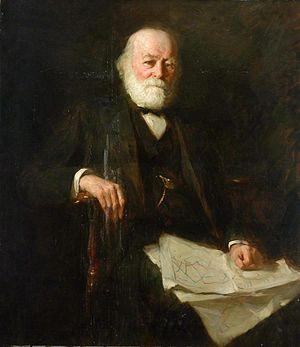
Sir Isaac Lowthian Bell, 1ᵉʳ baronnet, est un maître de forges et un métallurgiste britannique renommé, ainsi qu'un député libéral de Washington.